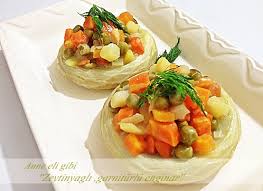
Yemek: enginar